The Oyster Meal

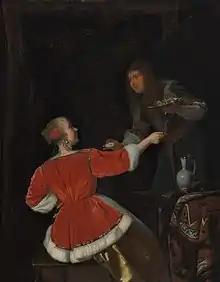
Jacob Ochtervelt, "The Oyster Meal", 1667, Museum Boijmans Van Beuningen

She is distractedly spilling drops from her glass of wine held precariously between her right finger and thumb: the drops are falling towards a spaniel waiting to drink; a bird cage hangs empty, the bird has flown; and a distressed chair in the foreground has a knob missing on one side, with some fraying upholstery coming unstitched. There is a pewter jug on the table. The details allow Ochtervelt to show his mastery of the effects of light falling on pewter, glass, fur and textiles.